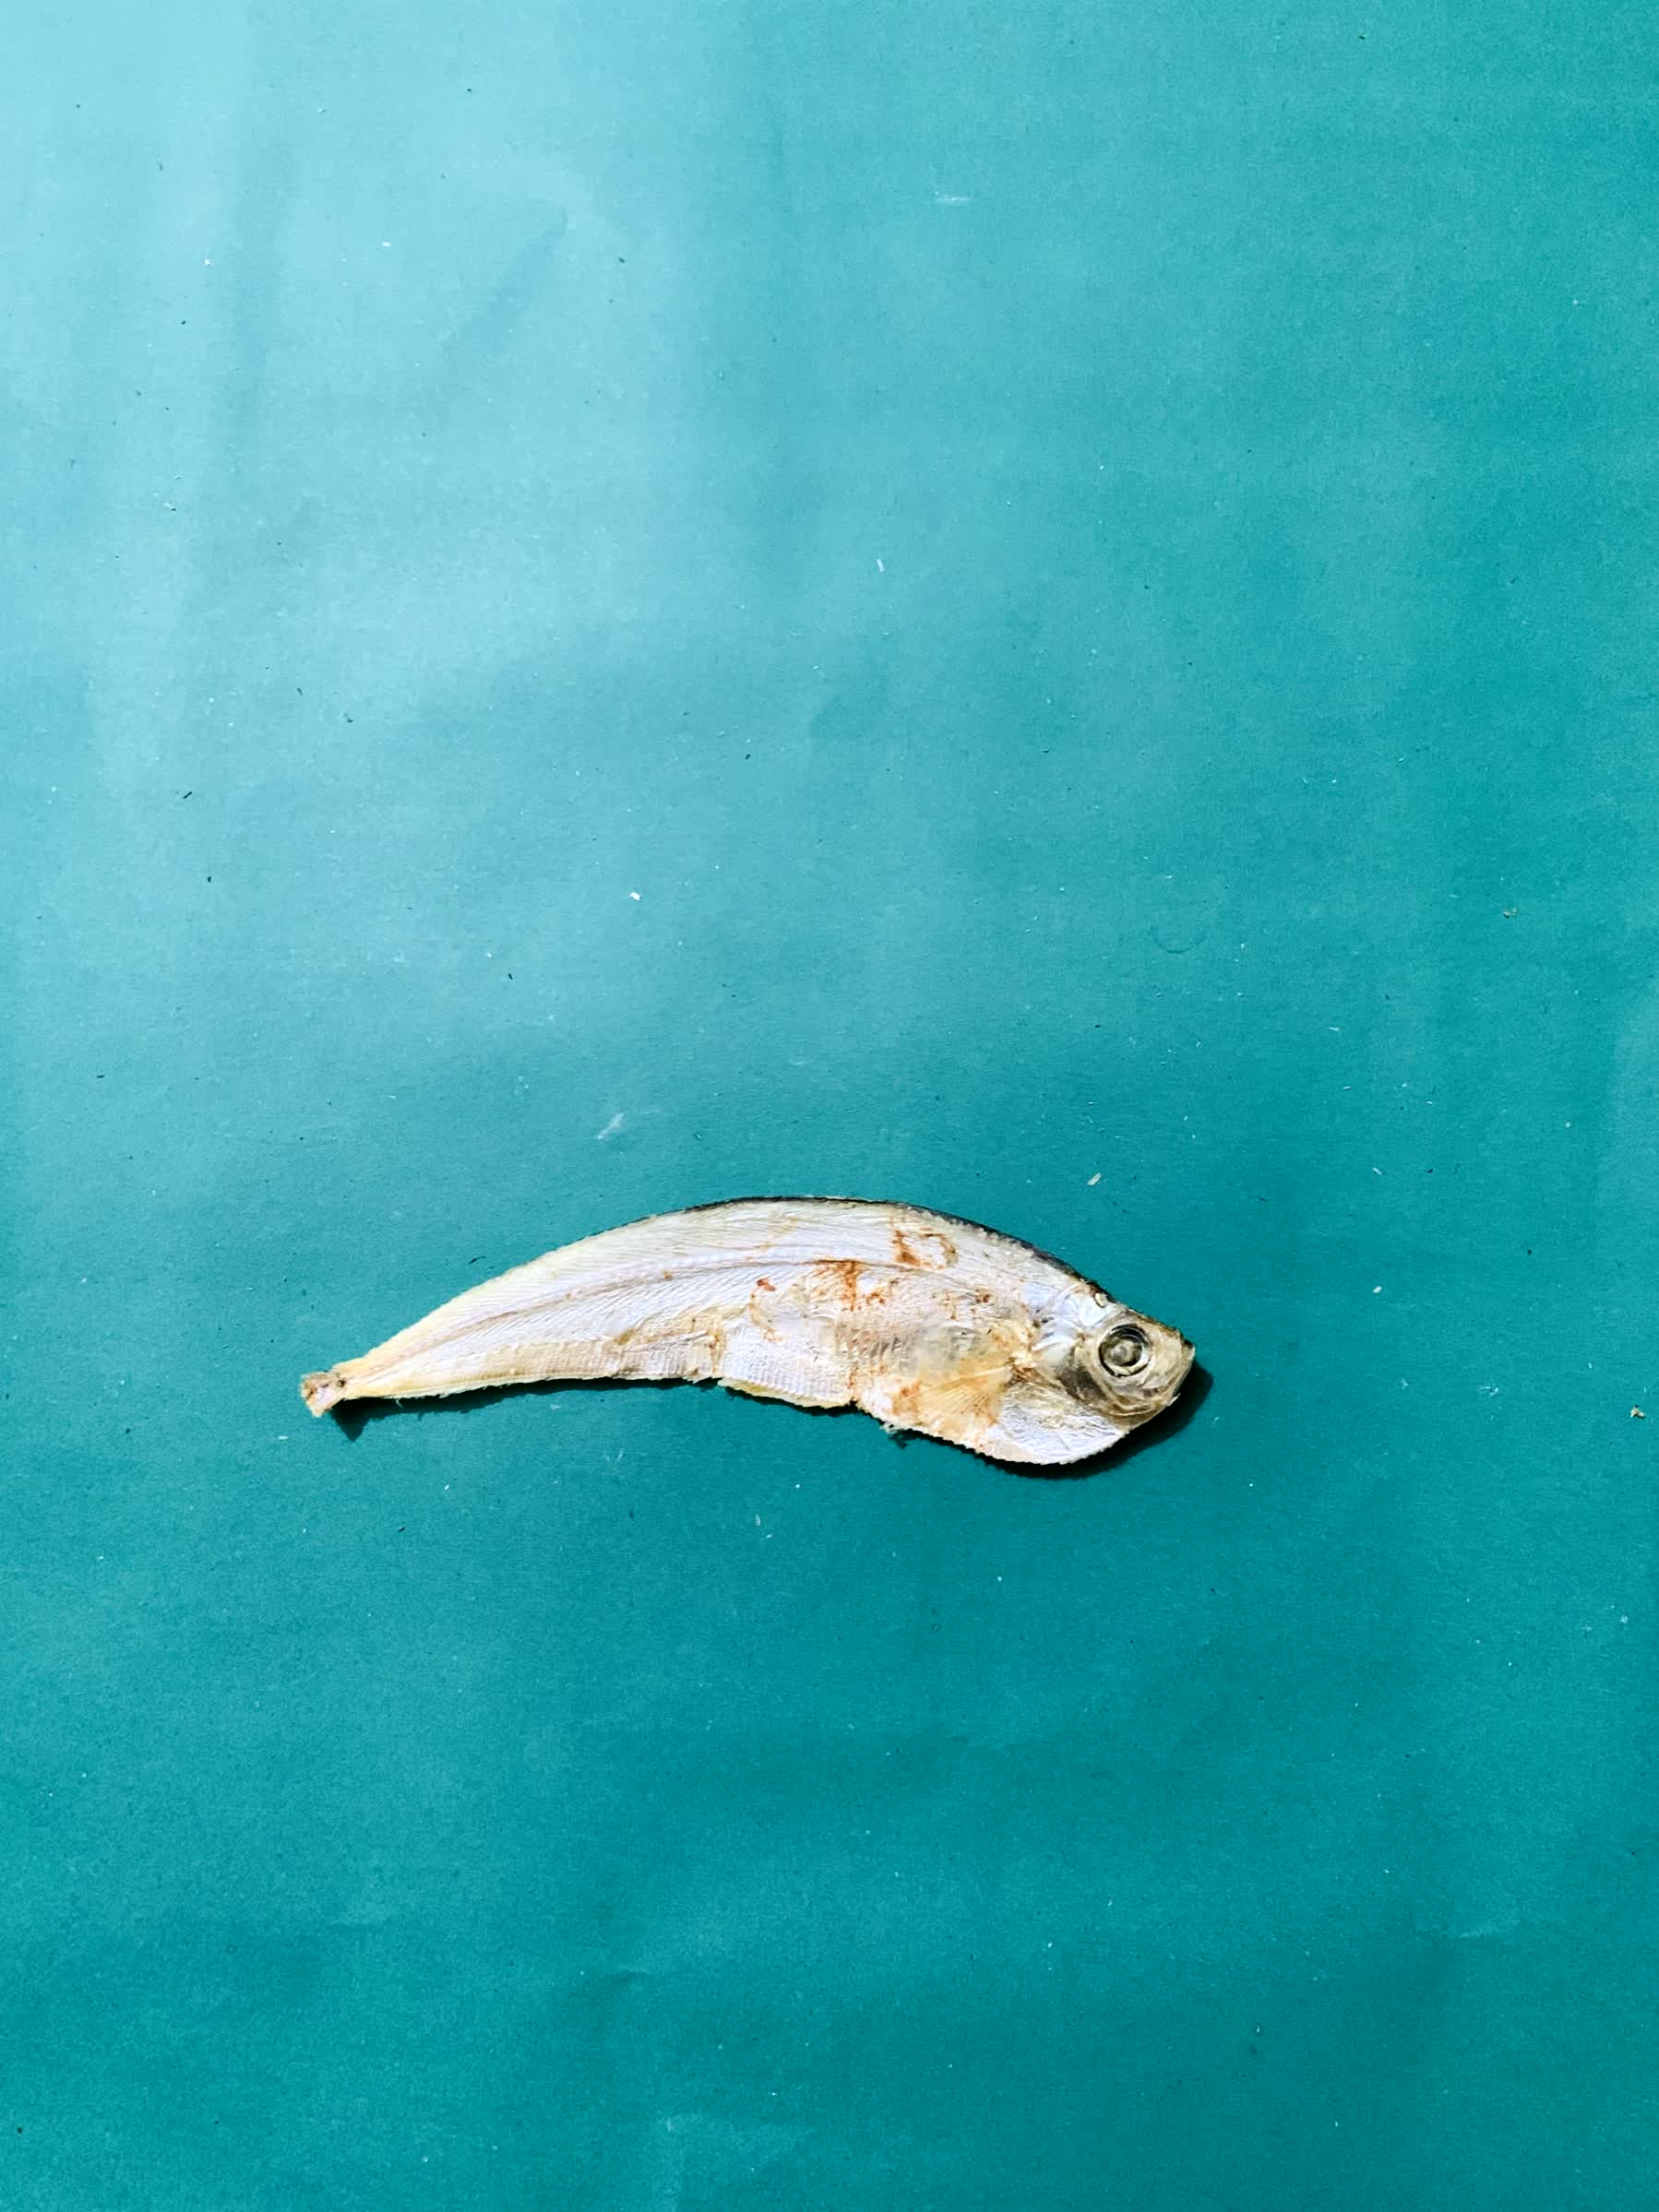
Species: Shukna Feuwa